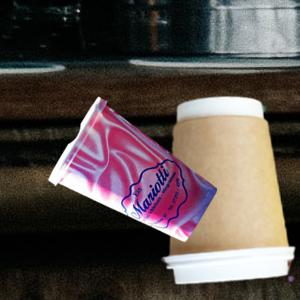
Label: cups